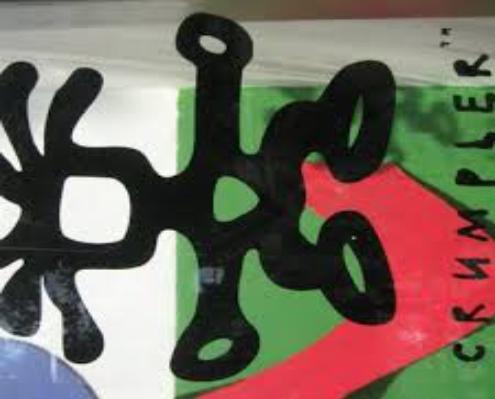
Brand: Crumpler
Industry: Clothes